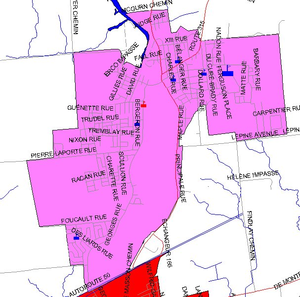
Auteur
Le village urbain Bassin-de-la-Lièvre est l'un des 20 villages urbains de Gatineau. Il correspond essentiellement à l'ancienne ville de Masson-Angers qui a été fusionnée à la ville de Gatineau en 2002.
Le village urbain Vallée-de-la-Lièvre est l'un des 20 villages urbains de Gatineau. Il comprend essentiellement le territoire de l'ancienne municipalité de Buckingham, le long de la rivière du Lièvre.